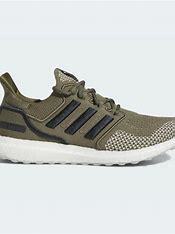
Brand: Adidas
Model: Ultraboost 1